List of UConn Huskies in the NFL draft

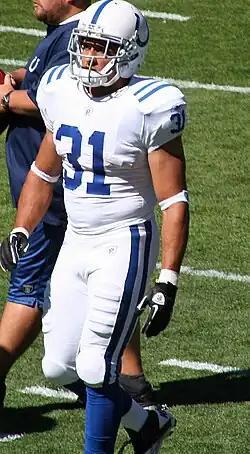
Donald Brown was the first player in UConn Huskies football history to be drafted in the first round.

The University of Connecticut (UConn) Huskies football team has had 45 players selected in the NFL draft. Two of those selections were in the first round of the draft, both with the 27th overall pick: running back Donald Brown in 2009 and cornerback Byron Jones in 2015. A Connecticut football alumnus had been selected in every NFL draft from 2007 to 2015 and in fourteen of the last eighteen NFL drafts.